USS Denver (CL-58)

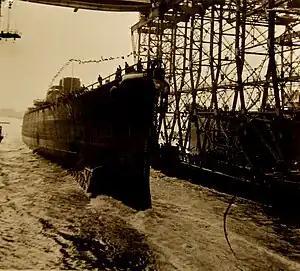
Launch of "Denver" at the New York Shipbuilding Corporation, Camden, New Jersey, 4 April 1942

USS "Denver" (CL-58) was a light cruiser. "Denver" launched on 4 April 1942 by New York Shipbuilding Corp., Camden, New Jersey; sponsored by Miss L. J. Stapleton, daughter of the Mayor of Denver; and commissioned on 15 October 1942, Captain Robert Carney in command. It was the second ship named for the city of Denver, Colorado.